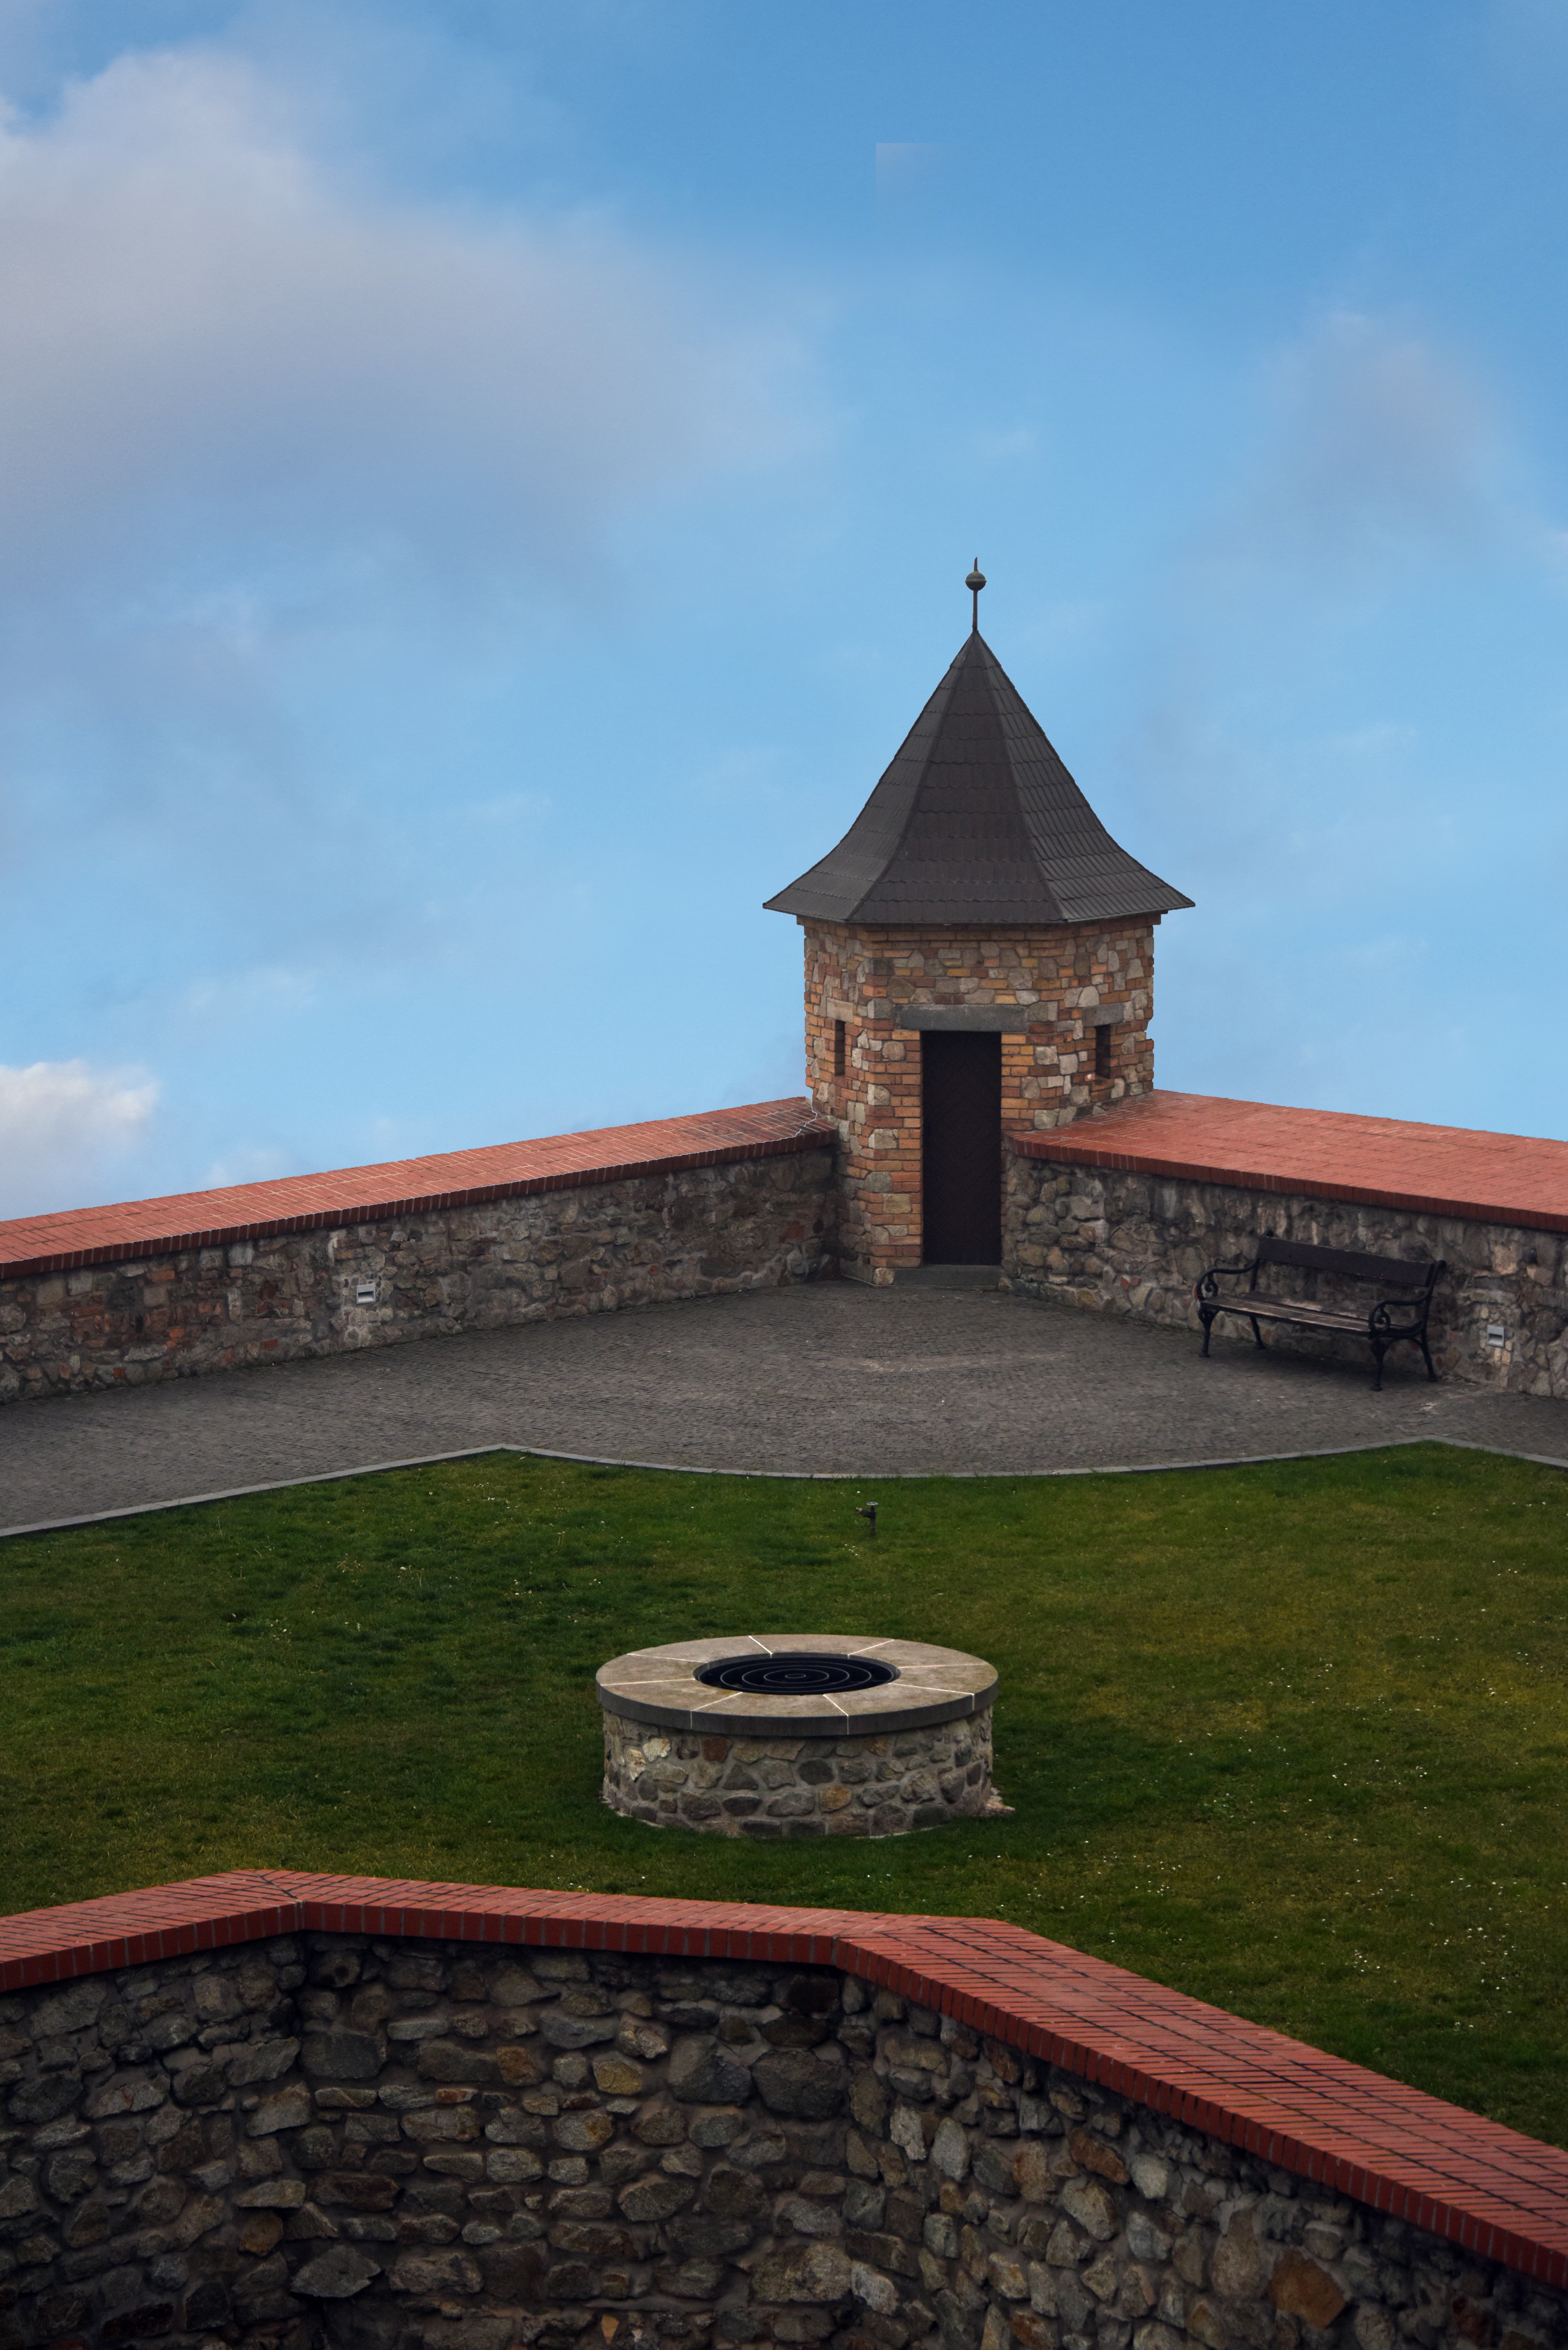
architecture, sky, building, vacation, travel, tower, castle, landmark, church, speaker, fortification, place of worship, memorial, temple, rampart, heritage, bratislava, slovakia